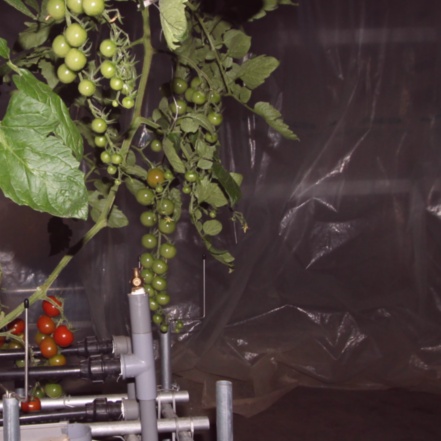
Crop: tomato